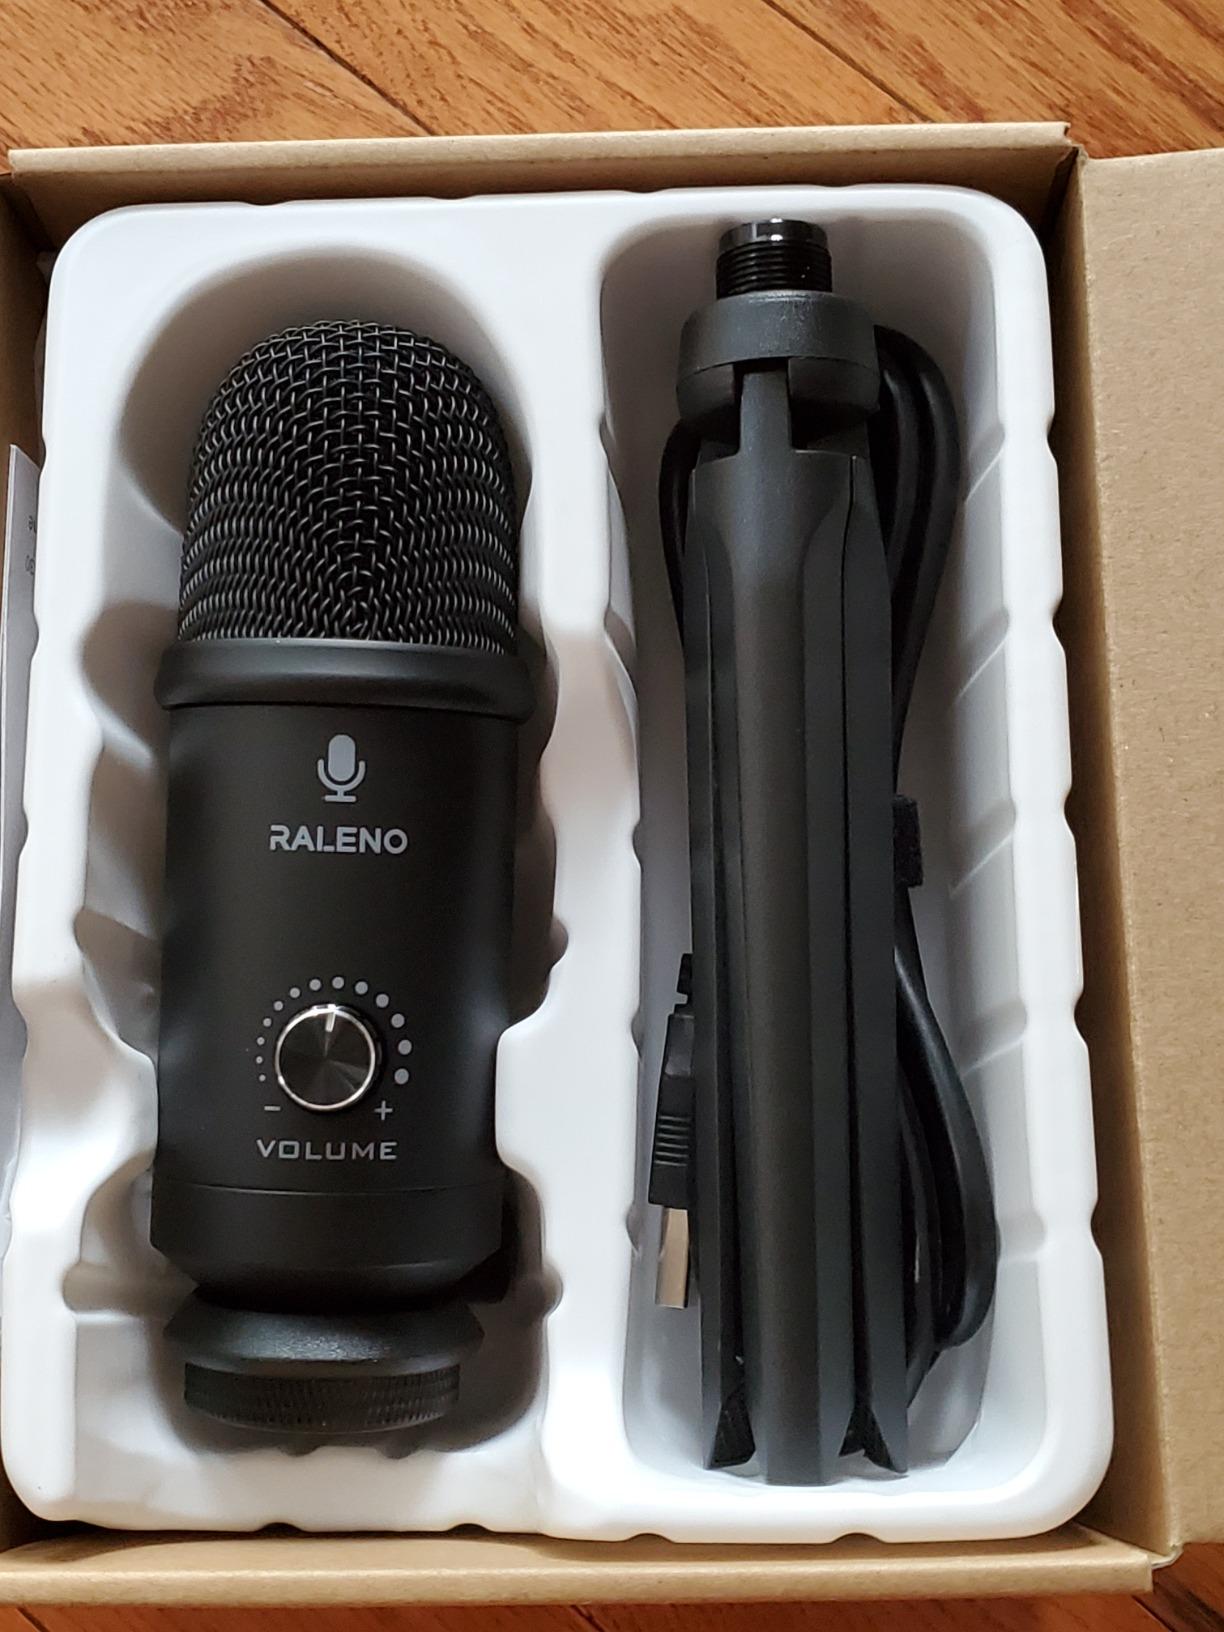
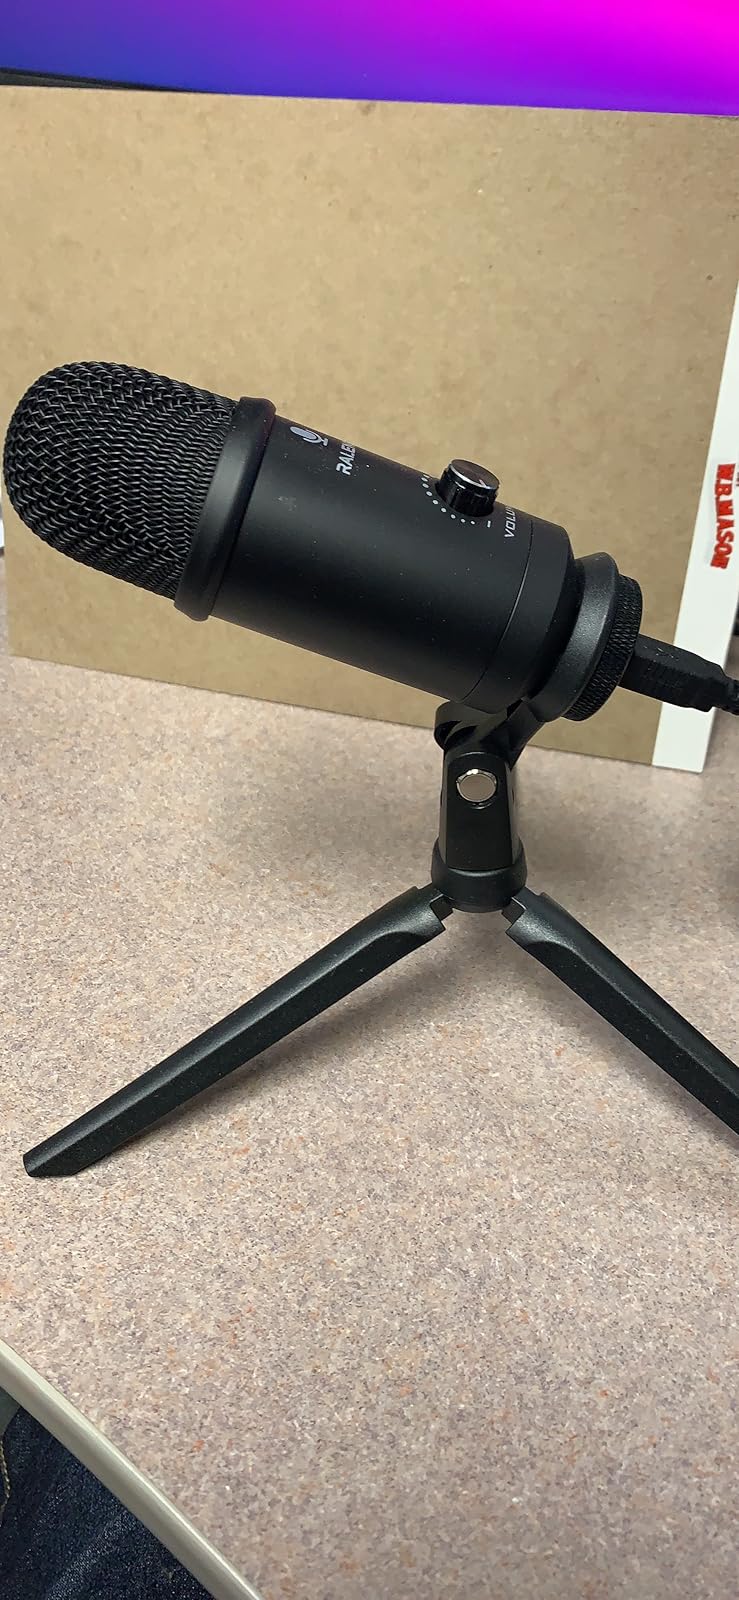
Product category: microphone
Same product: yes